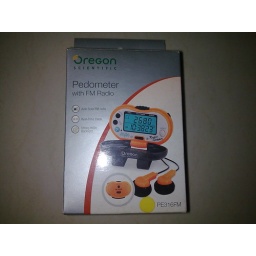
New in box c/w auto scan FM radio, real-time clock &amp;amp; strong higlo backlight. selling at $15